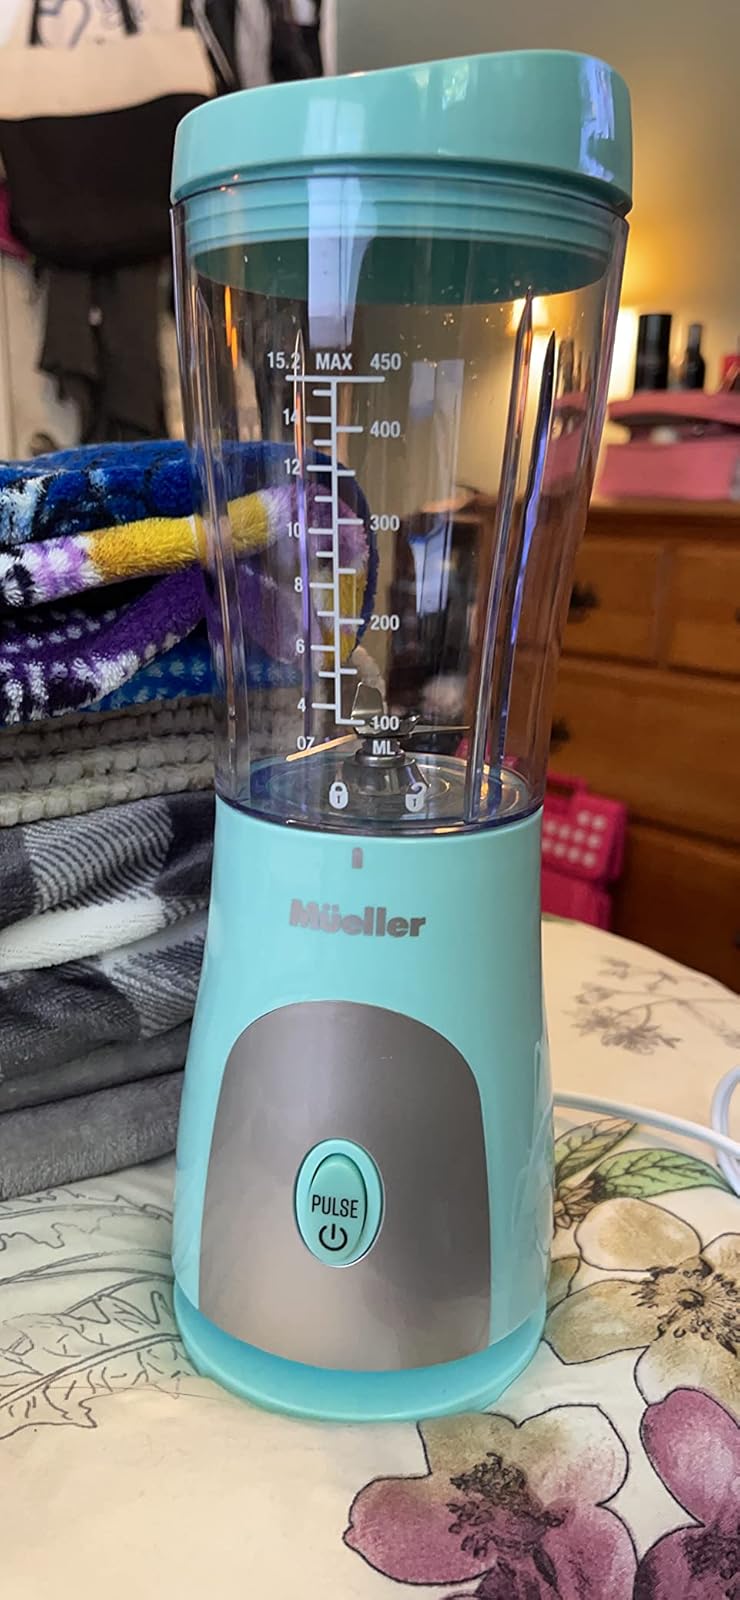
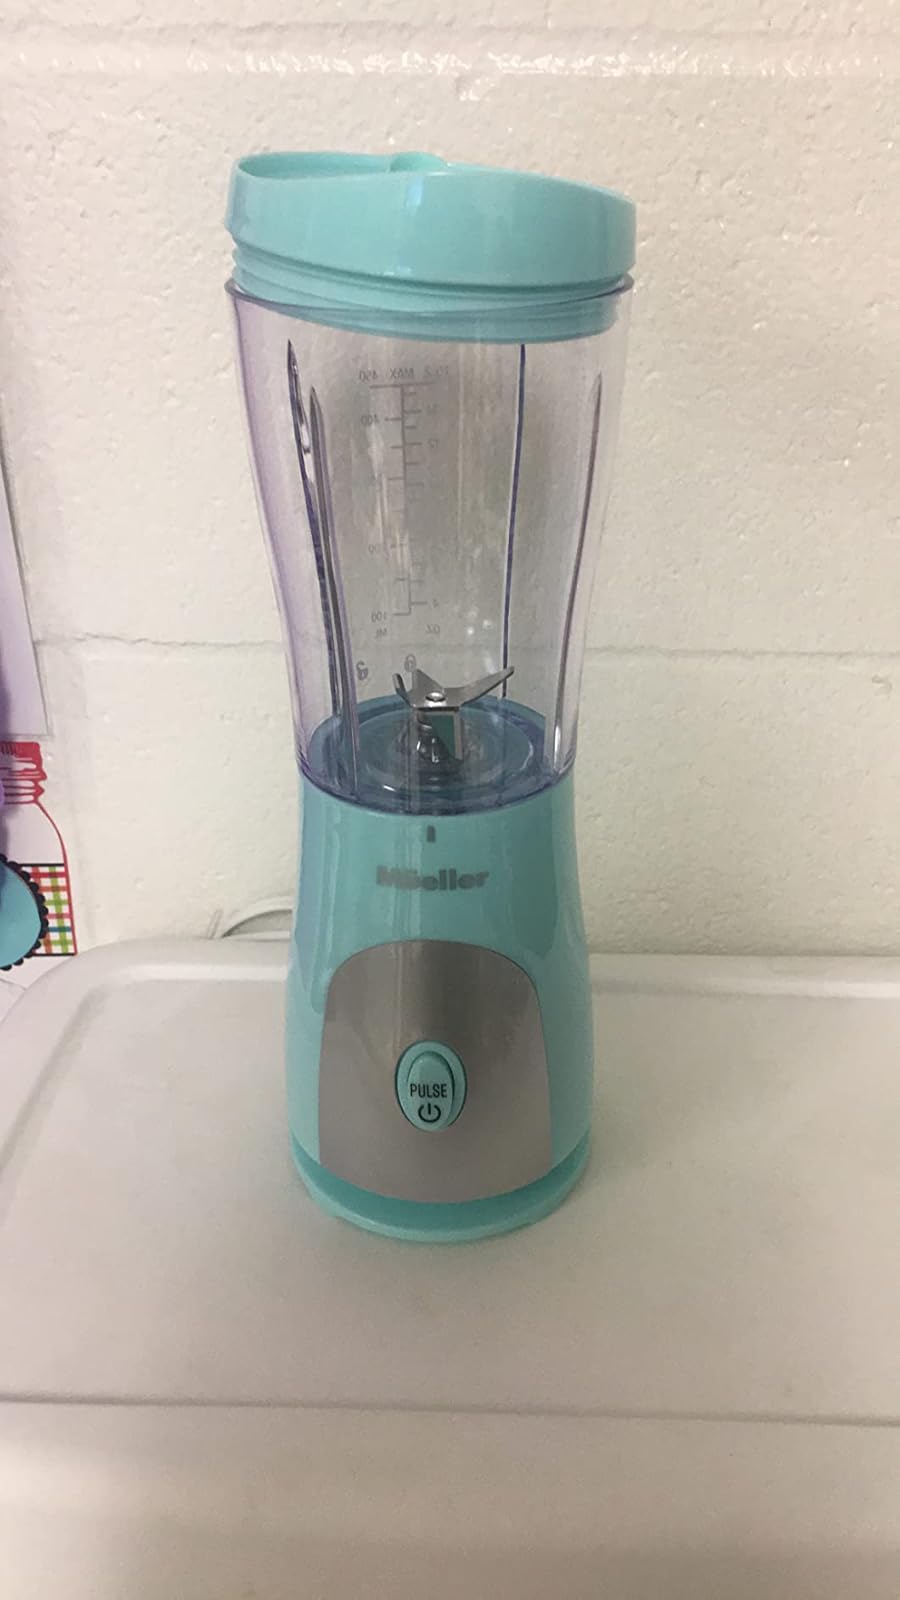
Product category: items_blender
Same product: yes